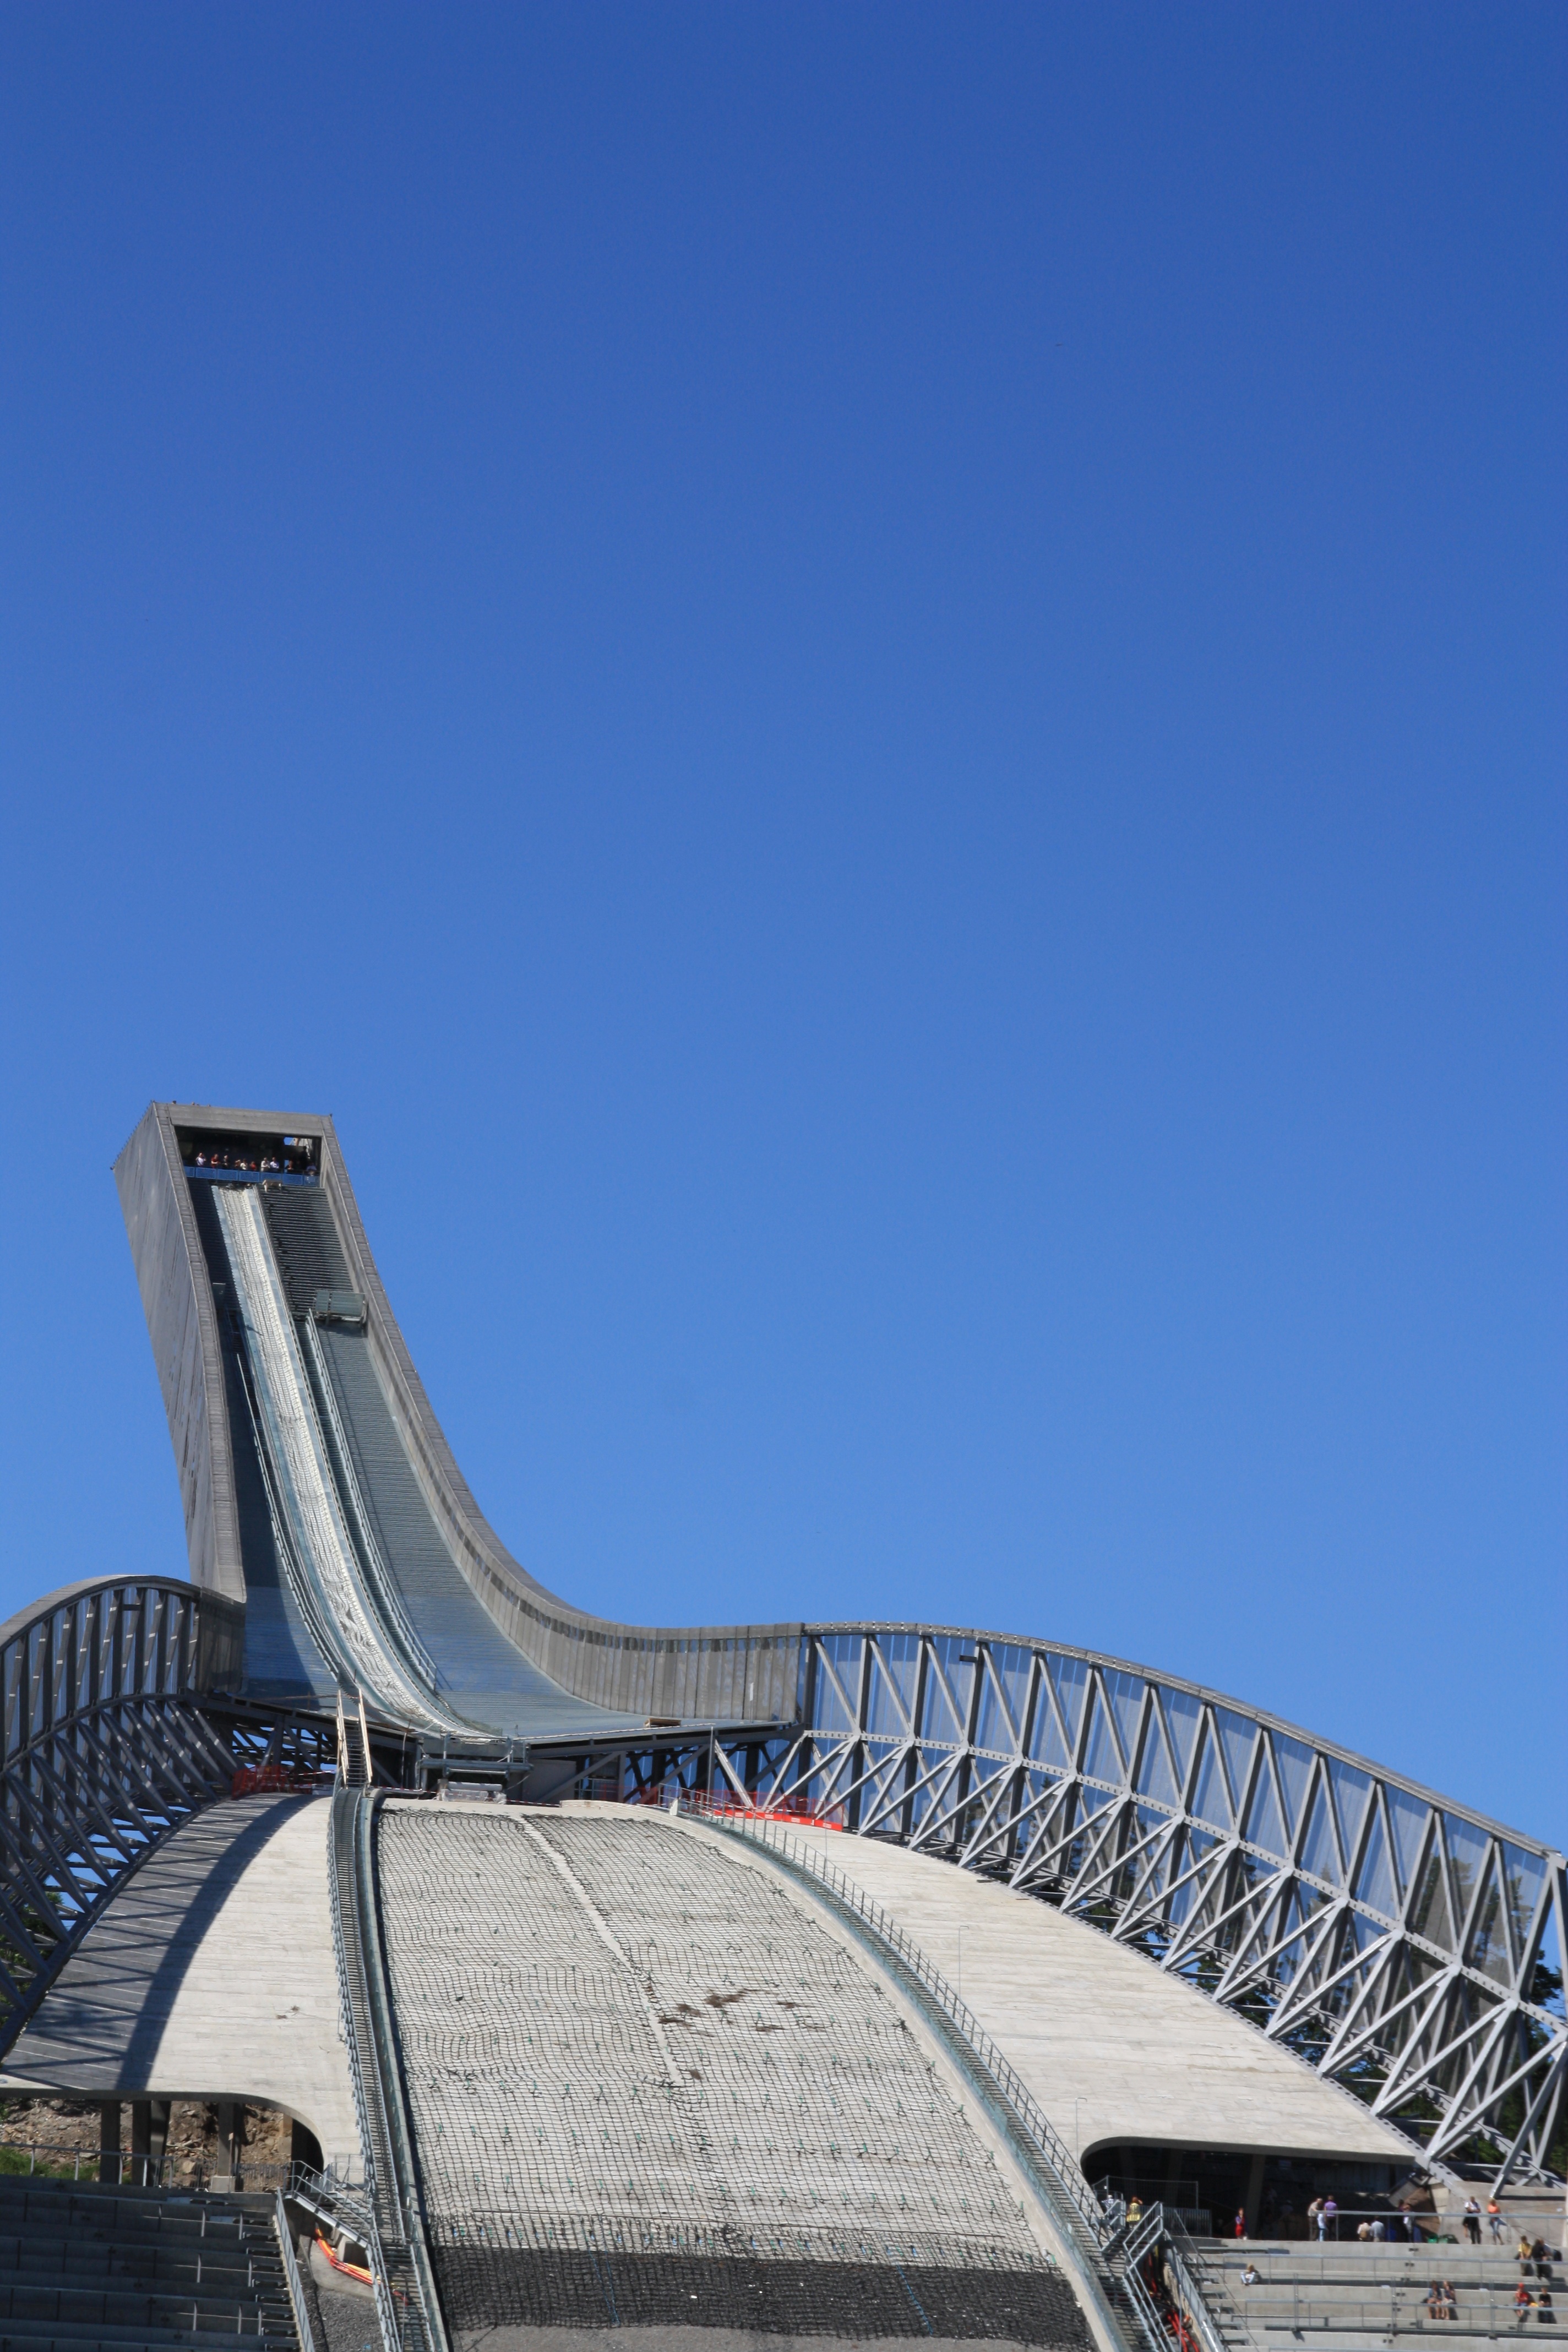
structure, hill, landmark, blue, stadium, oslo, holmenkollen, ski jump, ski jumping, atmosphere of earth, snowless